The Two Princesses of Bamarre

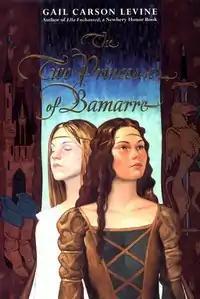

The Two Princesses of Bamarre is a 2001 novel by Gail Carson Levine, the author of Ella Enchanted and several other books. The story revolves around the lives of two sisters who are very close, but as different as night and day. When one of them falls victim to a deadly disease sweeping the kingdom, the other must find her inner strength and bravery to discover the cure, and save her elder sister.